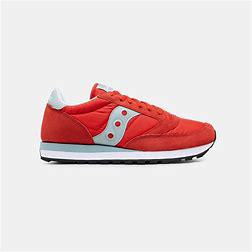
Brand: Saucony
Model: Jazz Original